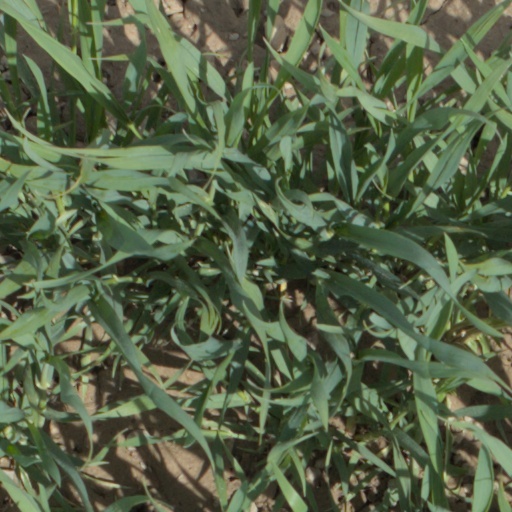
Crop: wheat